Lotto Sport Italia

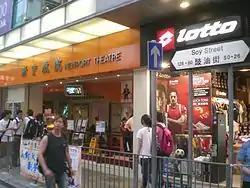
The Lotto shop in Hong Kong

In the 1980s, Lotto moved on to broaden its business base by competing among the then-small group of manufacturers of football boots and clothing. Lotto began to create its first football boot models and signed major collaboration agreements with internationally renowned players and teams. Tennis players John Newcombe, Andrés Gómez and José Luis Clerc wore the brand's tennis products.